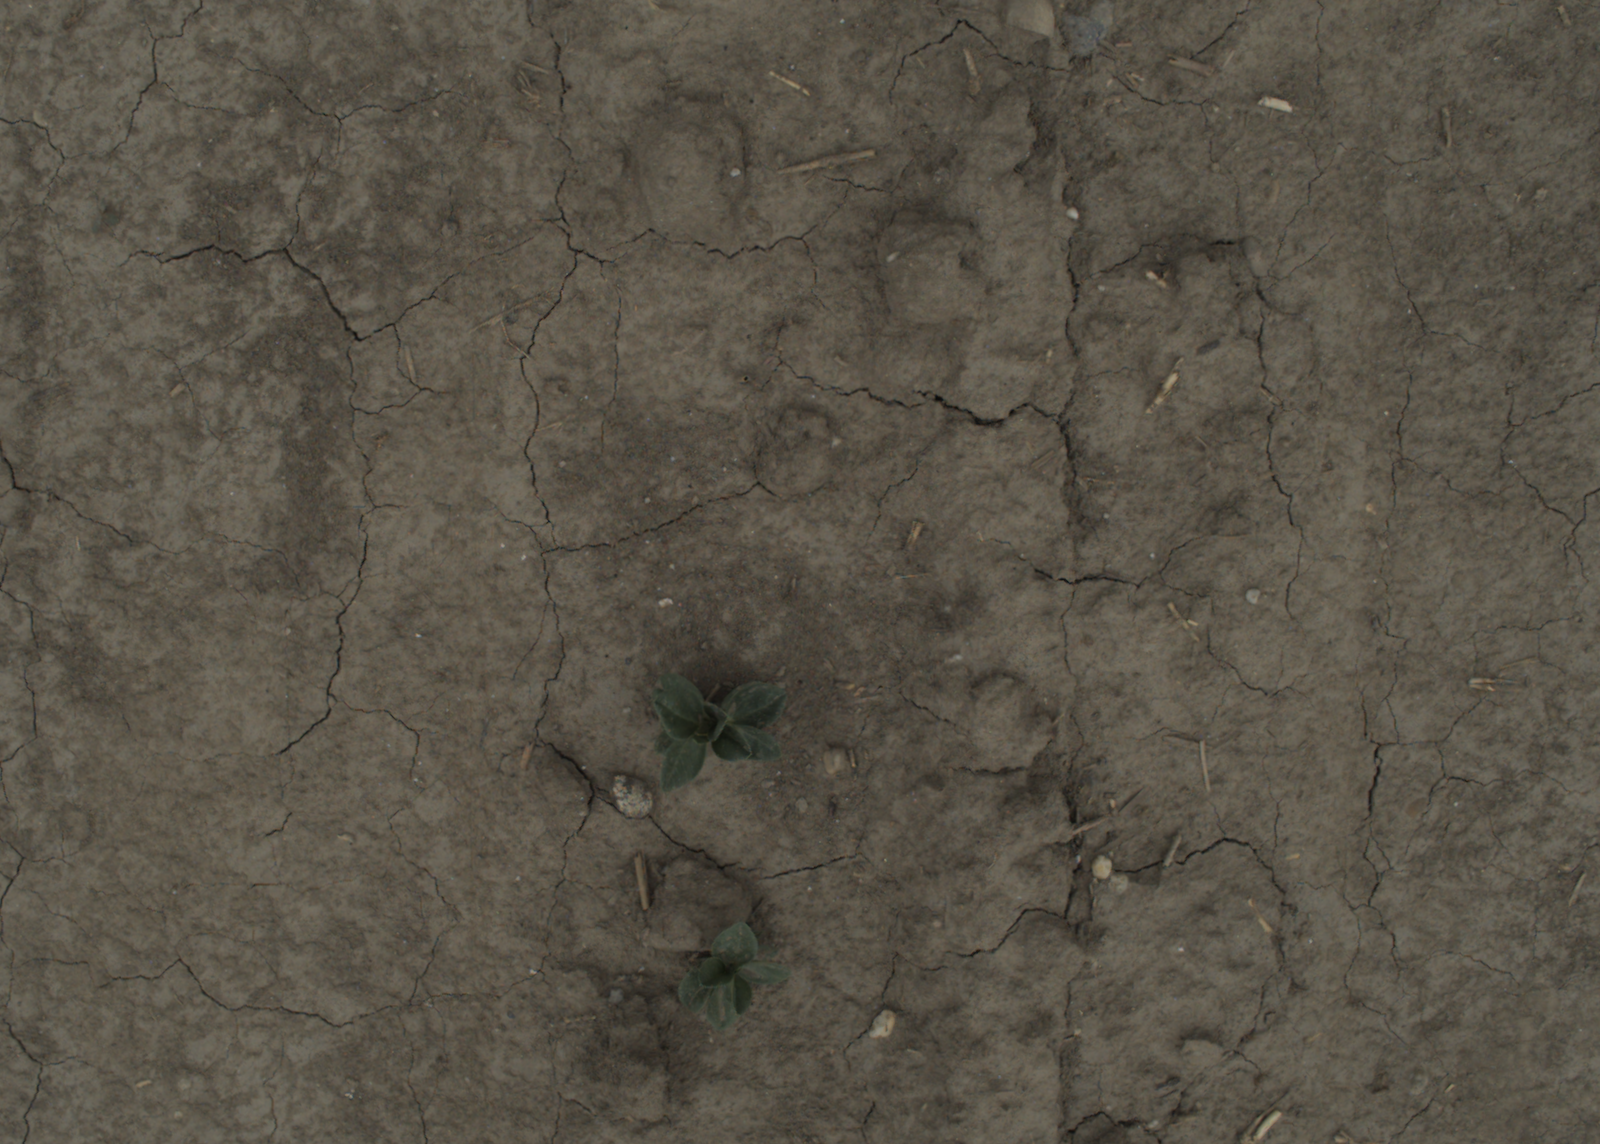
Capture date: 05.07.2021 13:28:26
Weather: cloudy
Wind: medium
Seeding date: 08.06.2021
Plant canopy height (mm): 961